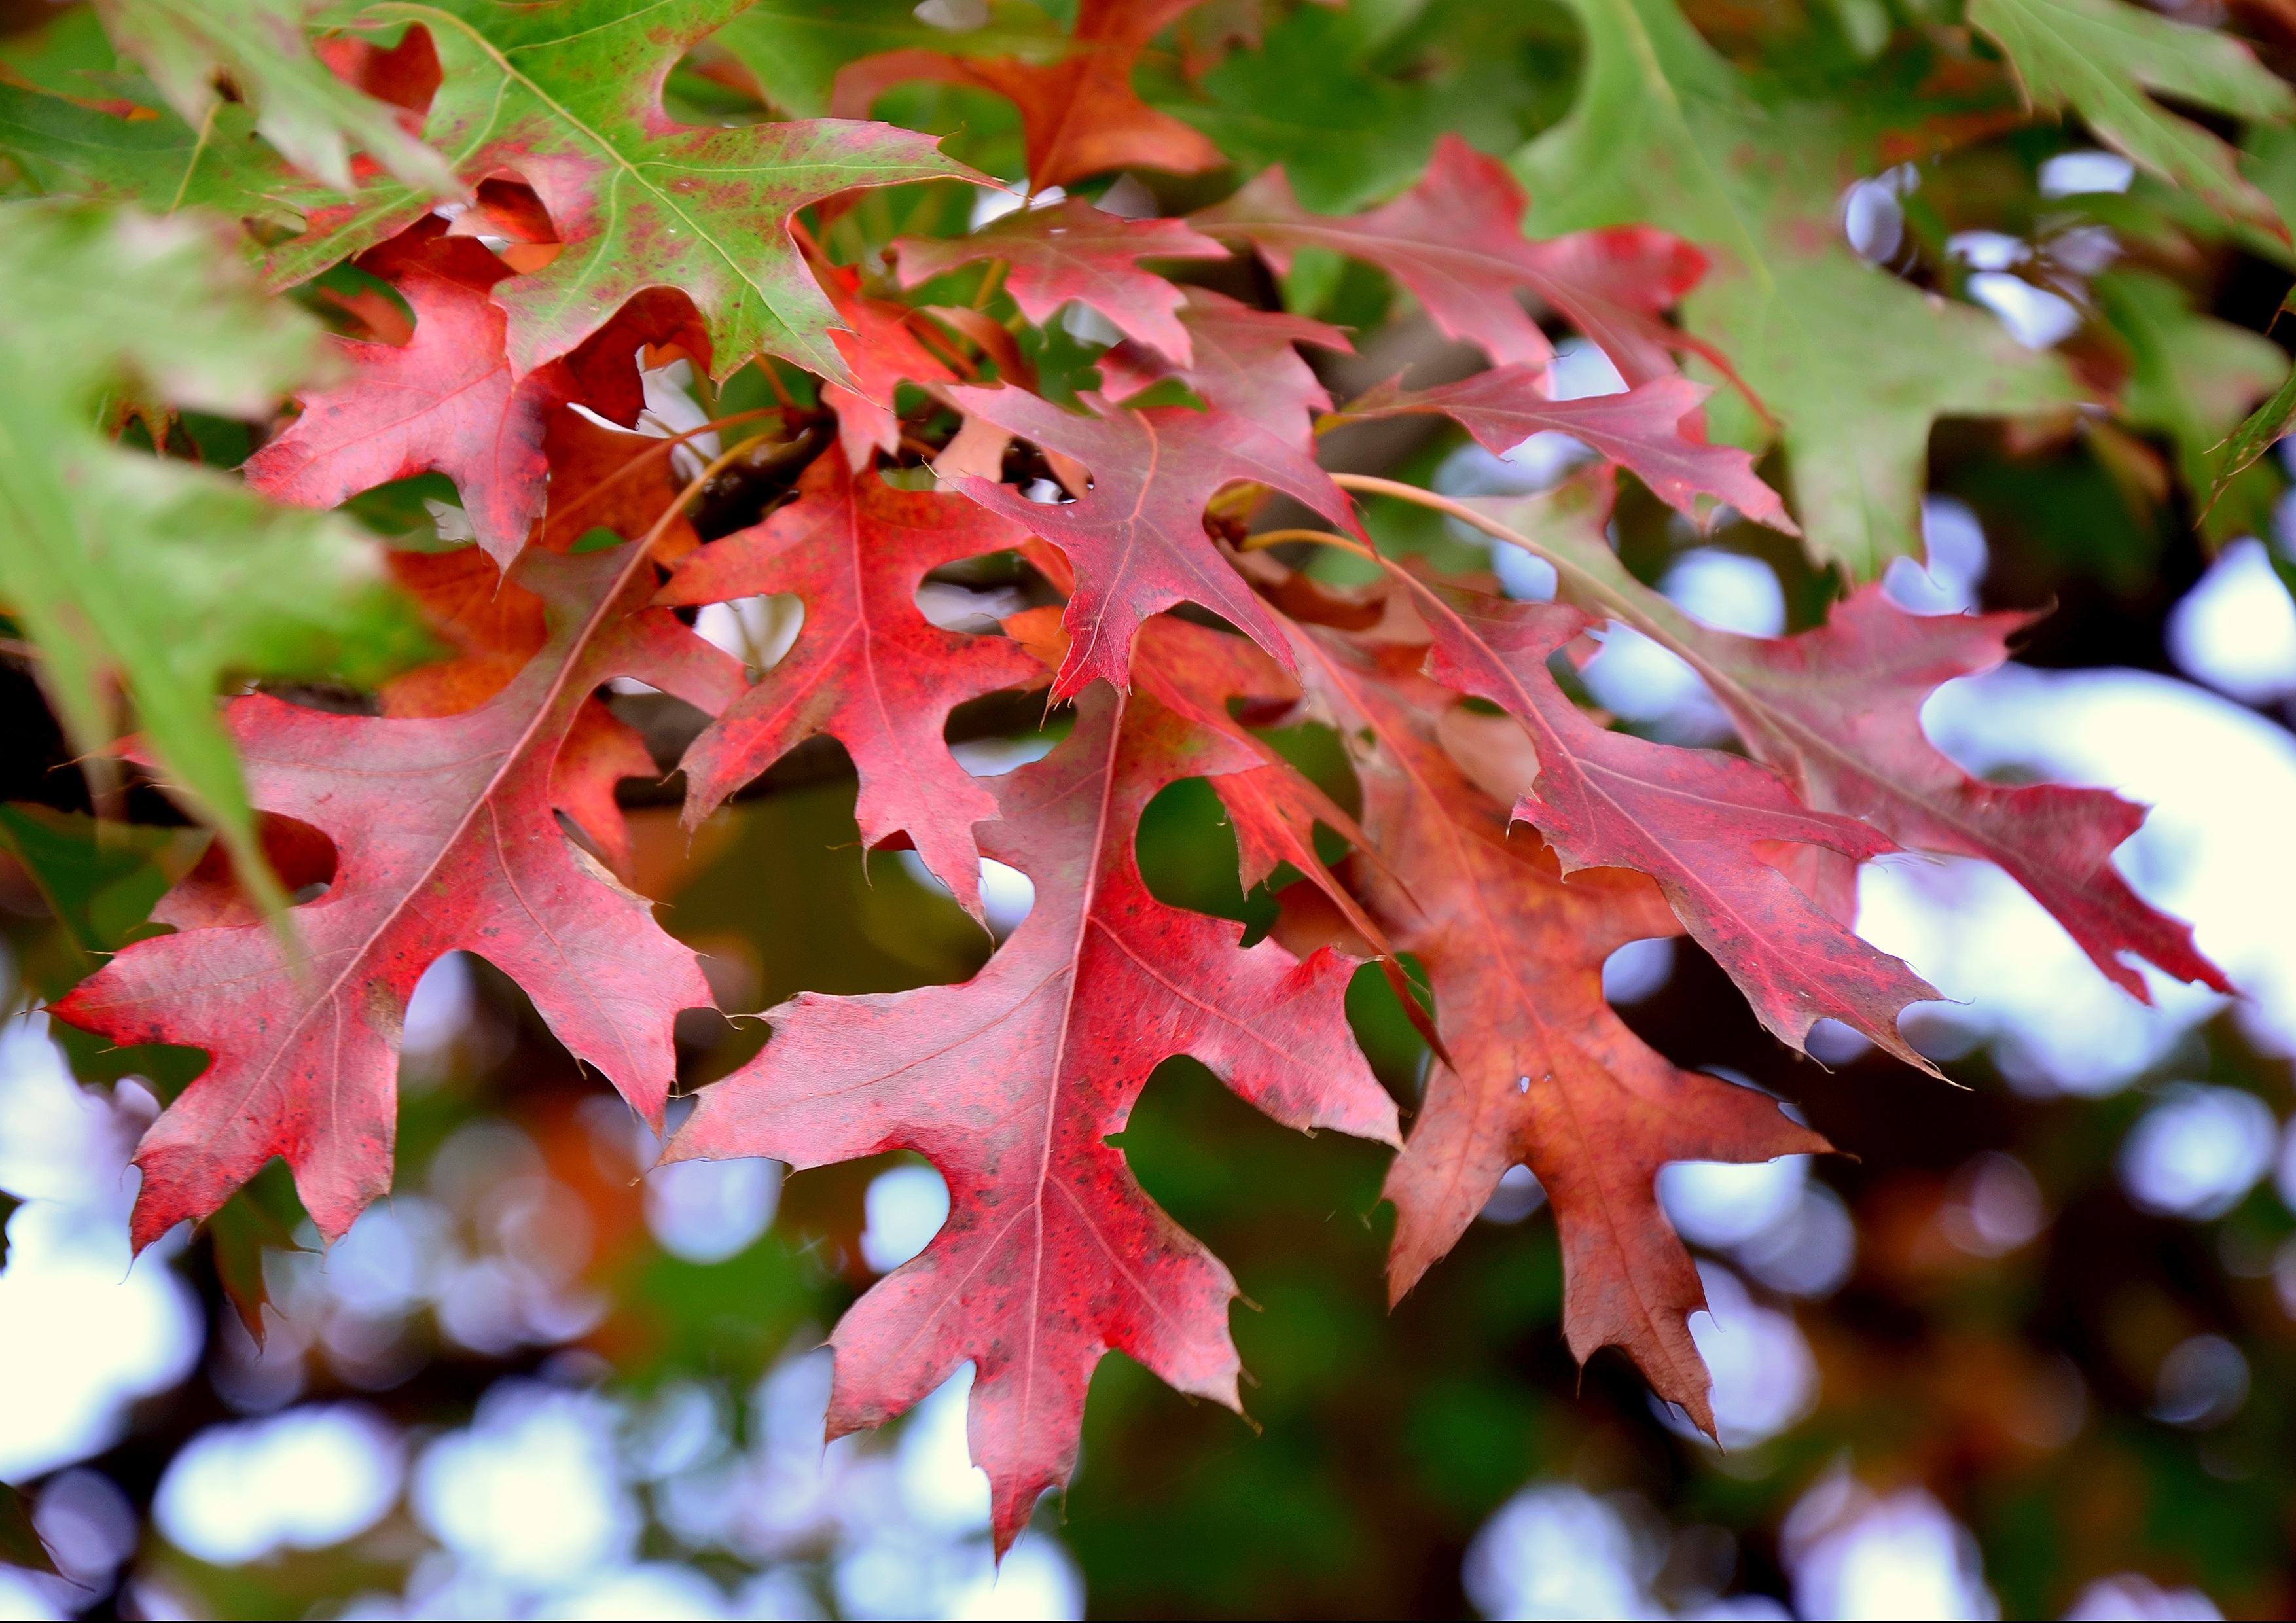
tree, nature, branch, plant, leaf, flower, foliage, red, autumn, botany, flora, season, maple tree, maple leaf, close up, colors, shrub, macro photography, flowering plant, woody plant, land plant